Adjutant General of Maryland

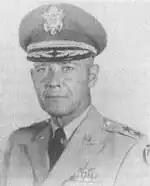
George Gelston

Milton Atchison Reckord (28 December 1879 – 8 September 1975) was an important figure in the history of the National Guard of the United States. Reckord expressed desire to serve in the military, but at the request of his mother, delayed entry into service until he turned 21. He enlisted in Company D, 1st Maryland Infantry, Maryland National Guard on 15 February 1901, and would eventually rise to command the same company when he was commissioned as a captain in December 1904. As a major, in 1916, Reckord was given command of the 2nd Battalion, 1st Maryland Infantry, which deployed to the Mexican border and served in the Mexican Expedition commanded by Gen. John J. Pershing. When the 29th Infantry Division was created on the eve of World War I in 1917, Reckord was given command of one of its regiments, the 115th Infantry, which saw combat during the Meuse-Argonne Offensive.